Thynghowe

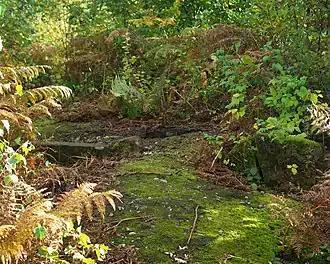
Stones at Thynghowe, Hanger Hill, Sherwood Forest

Thynghowe was an important Viking Age open-air assembly place or , located at Sherwood Forest, in Nottinghamshire, England. It was lost to history until its rediscovery in 2005 by the husband and wife team of Stuart Reddish and Lynda Mallett, local history enthusiasts.